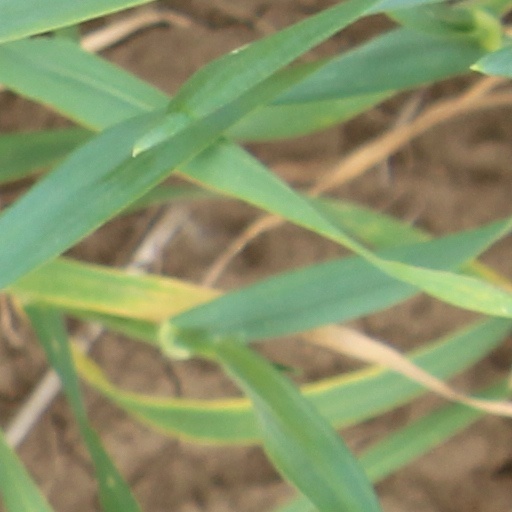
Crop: wheat